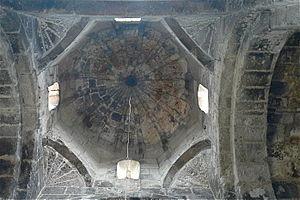
L'église d'Odzoun ou monastère d'Odzoun est un édifice religieux qui date du VIᵉ siècle, situé dans le village d'Odzoun, marz de Lorri, en Arménie. Il se trouve à l'est du gavar de Tachir, région historique de Gougark.
Une trompe est une portion de voûte tronquée formant support d'un ouvrage en surplomb, permettant de changer de plan d'un niveau à l'autre.